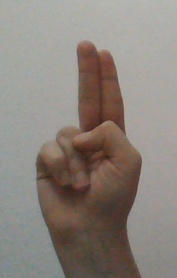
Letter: taa